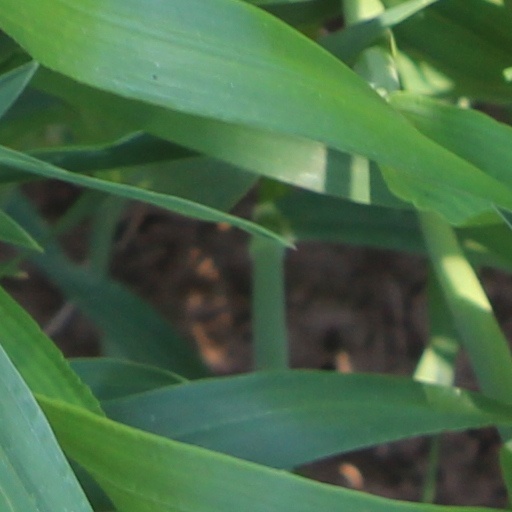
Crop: wheat